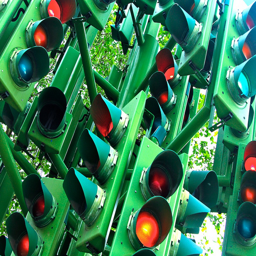
many traffic lights painted green and some trees
numerous traffic lights clustered together and facing different directions
Several traffic lights all sitting beside each other.
A huge array of traffic lights all grouped together.
Large assortment of traffic signals in outdoor area.